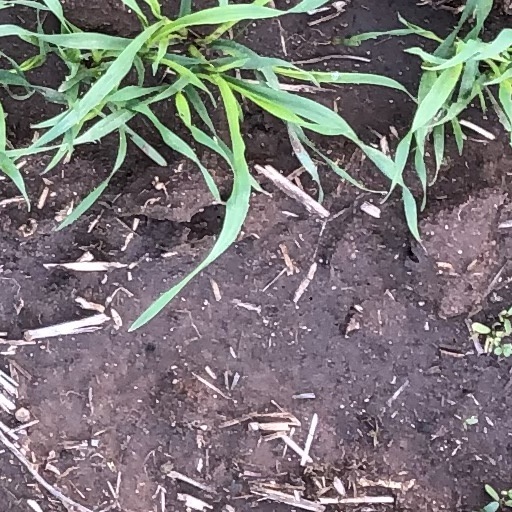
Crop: wheat